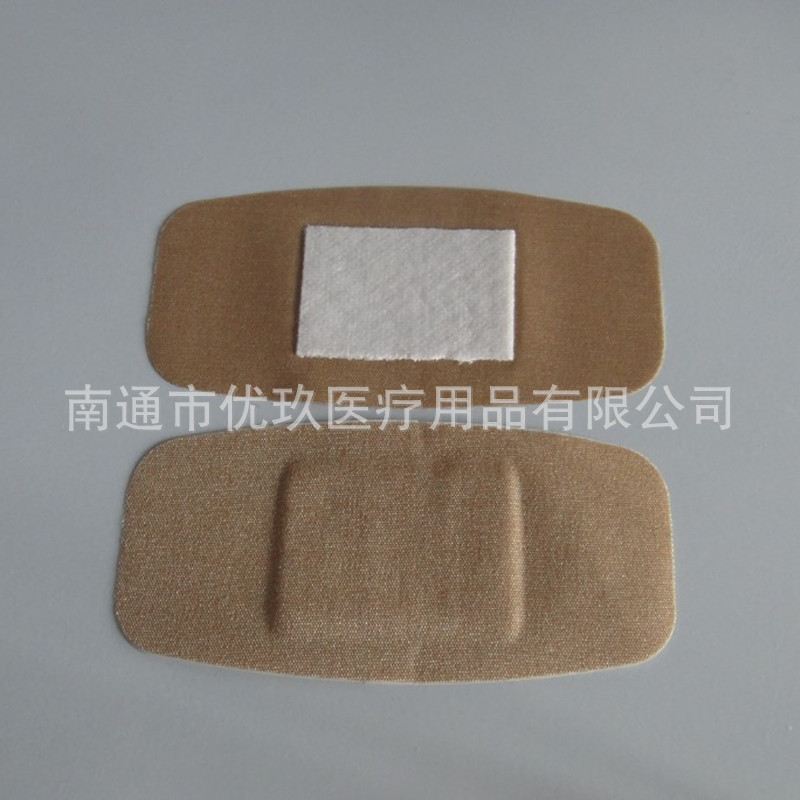
Label: trash